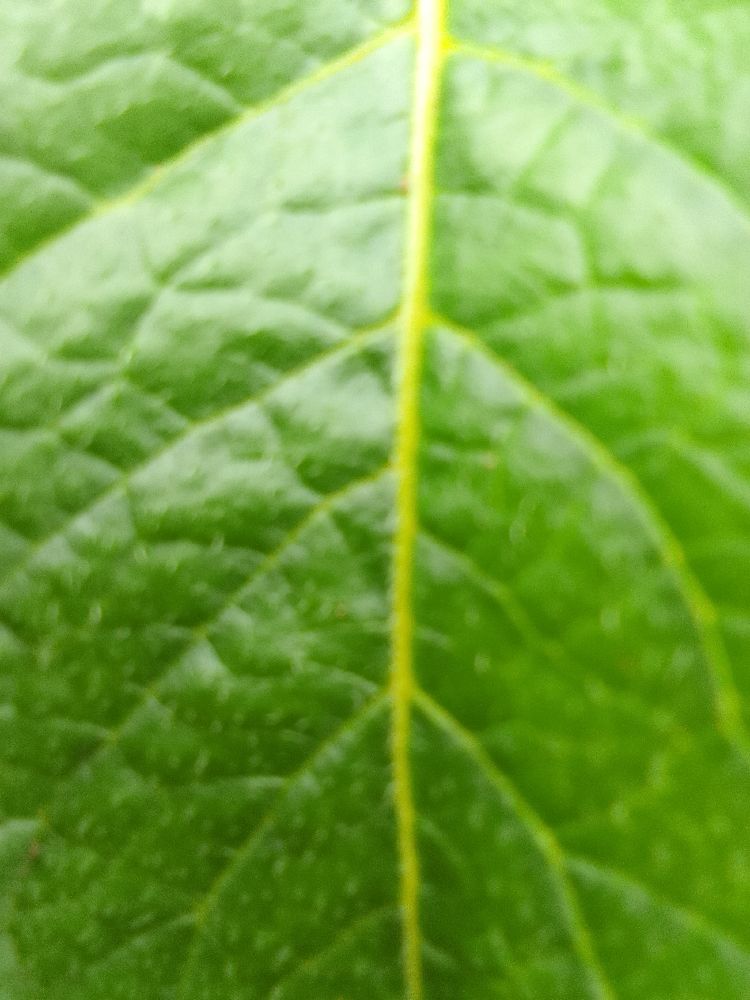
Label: Healthy